The Untold Story

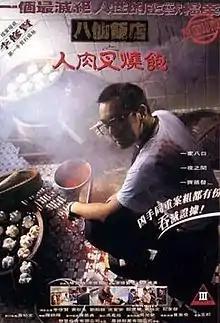

The Untold Story is a 1993 Hong Kong crime-horror film directed by Herman Yau and starring Danny Lee and Anthony Wong, with the former also serving as the film's producer.